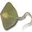
Label: ray